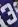
Number: 3